Answer in natural language. How many Chairs are visible in the scene? Choose between the following options: 7, 6, 8, 3 or 5
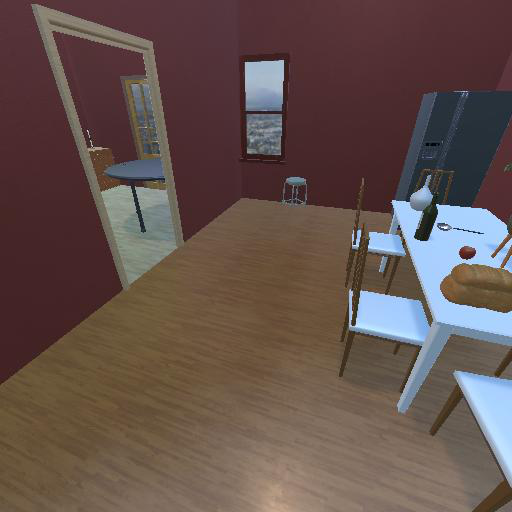
<answer>5</answer>